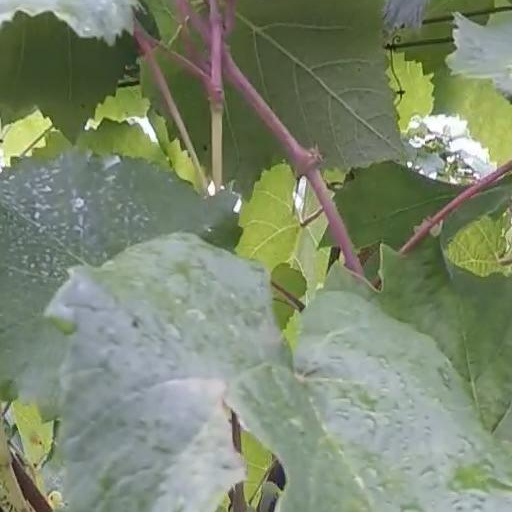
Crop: grape